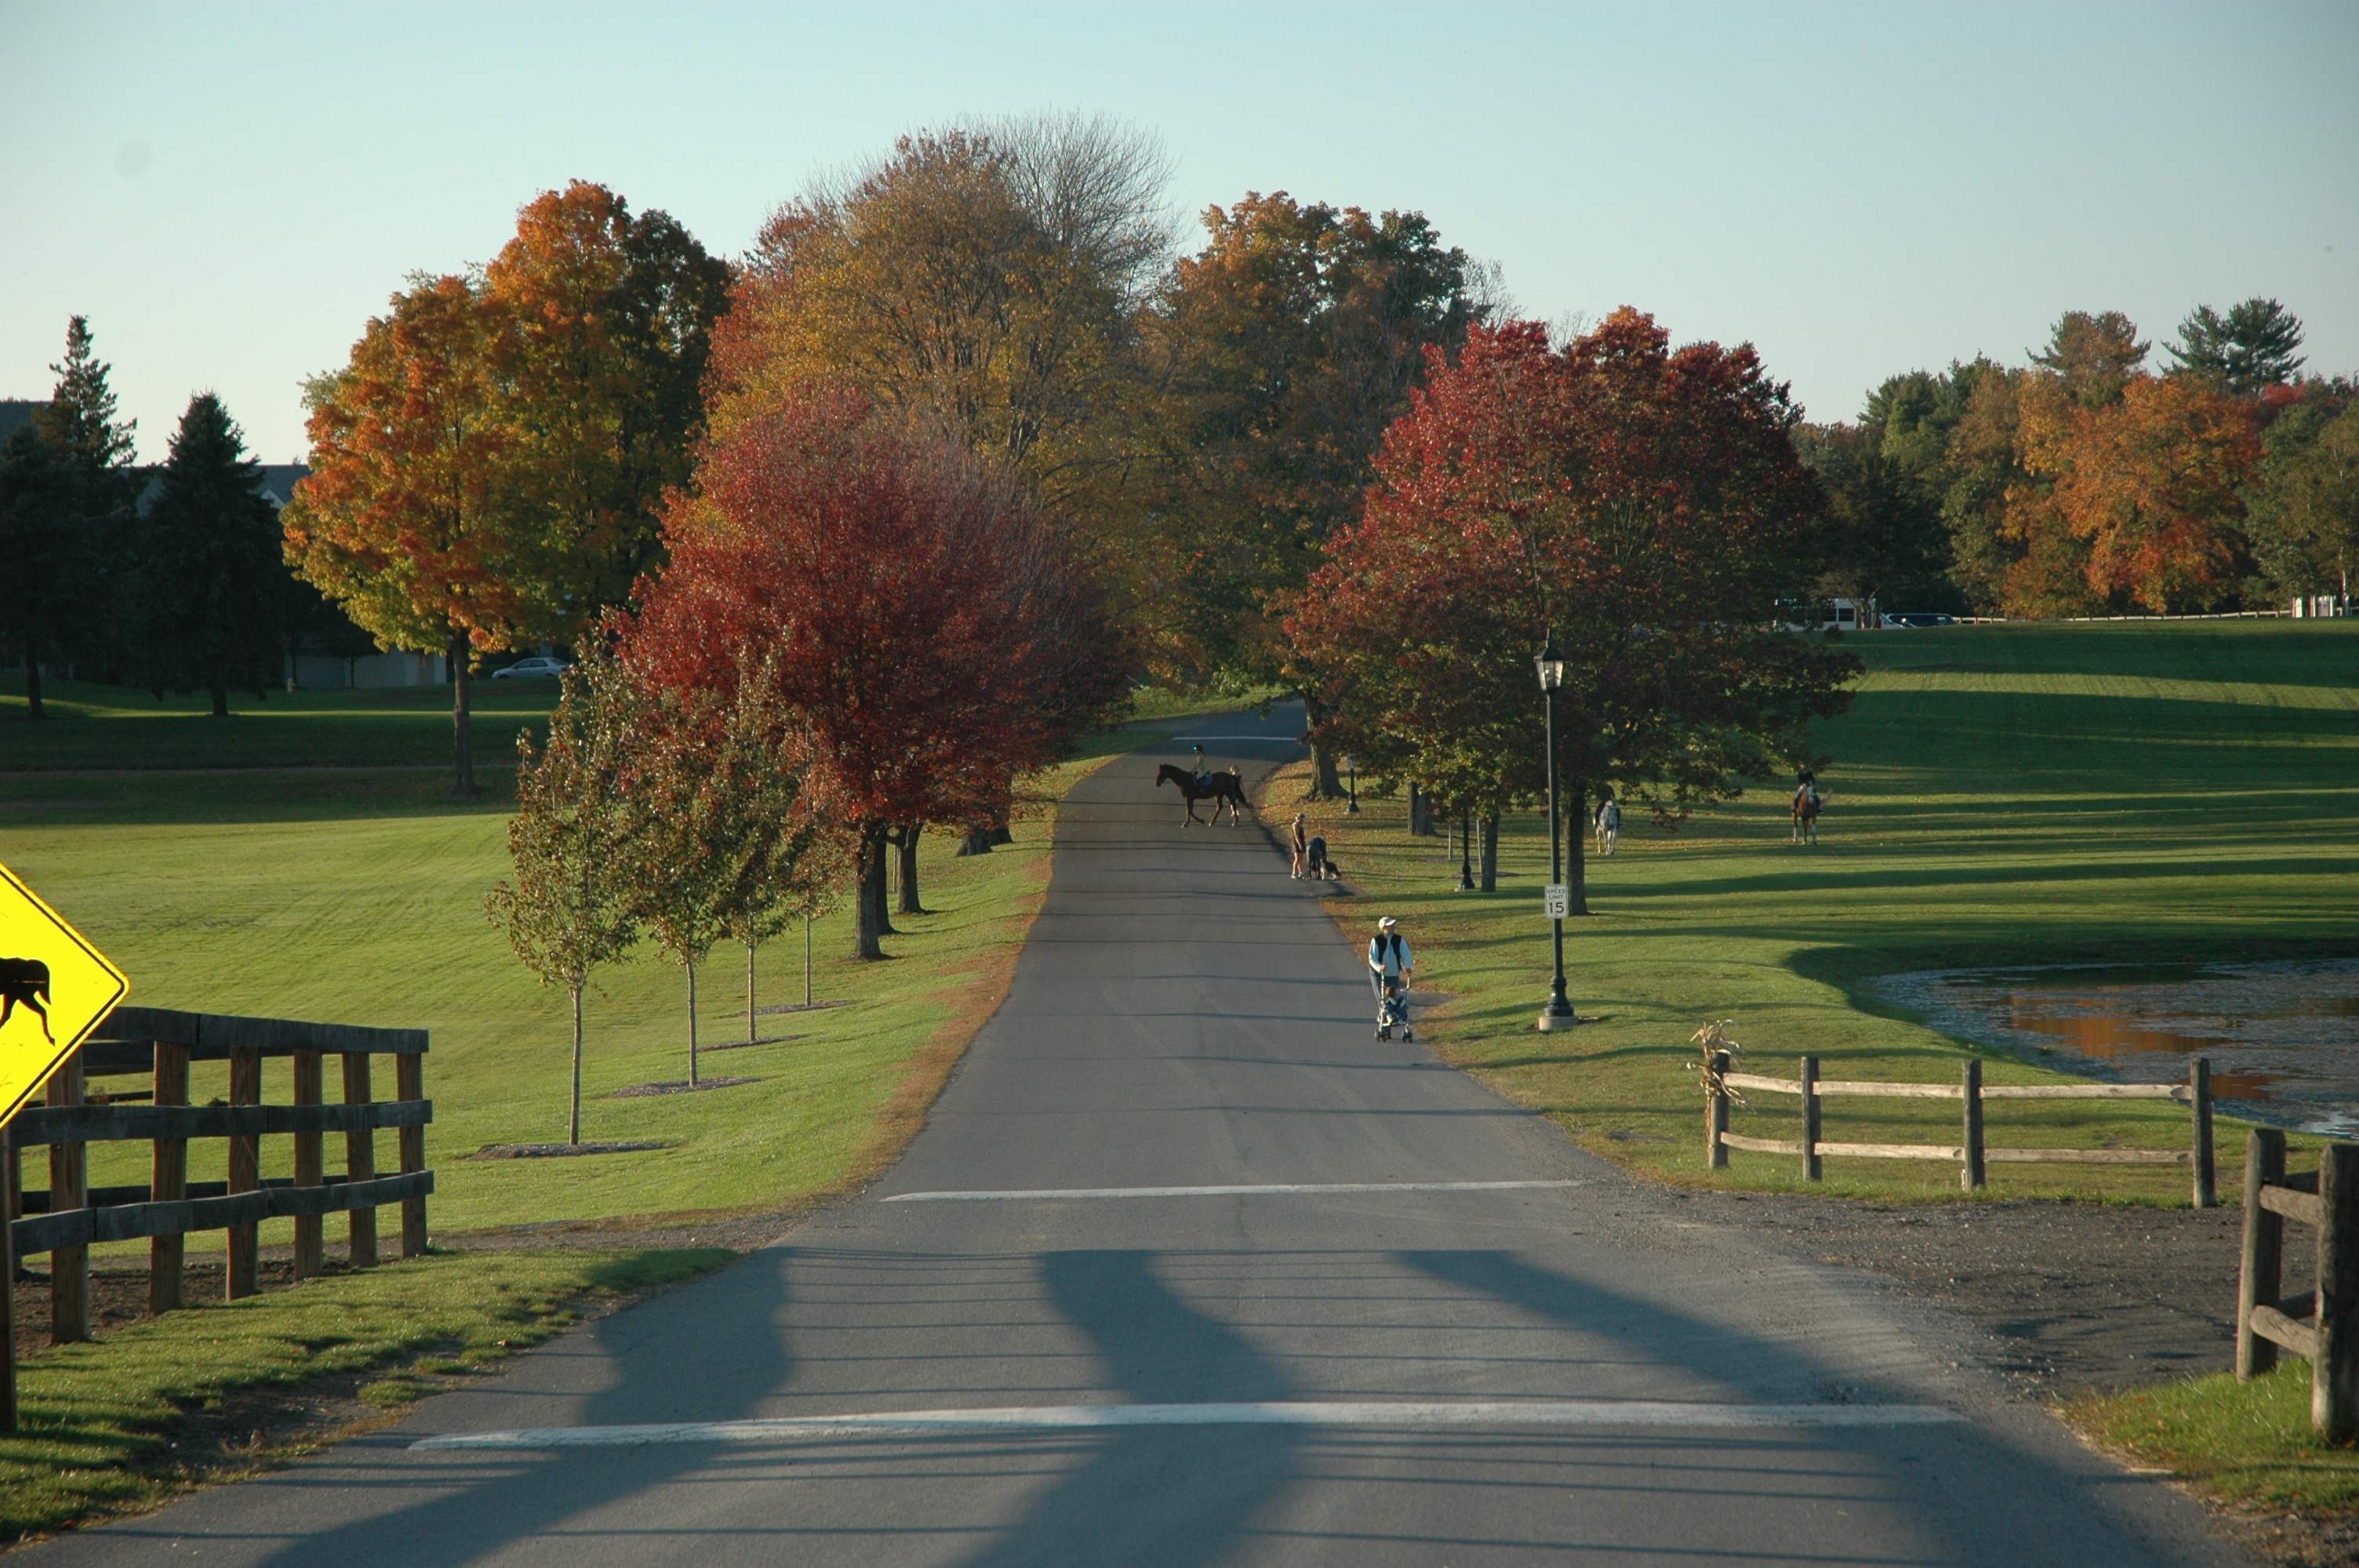
landscape, tree, nature, grass, fence, structure, people, sky, street, lawn, morning, leaf, fall, horse, autumn, park, lane, season, trees, outside, clouds, fields, beautiful, campus, massachusetts, rural area, residential area, woody plant, sport venue, greenfield